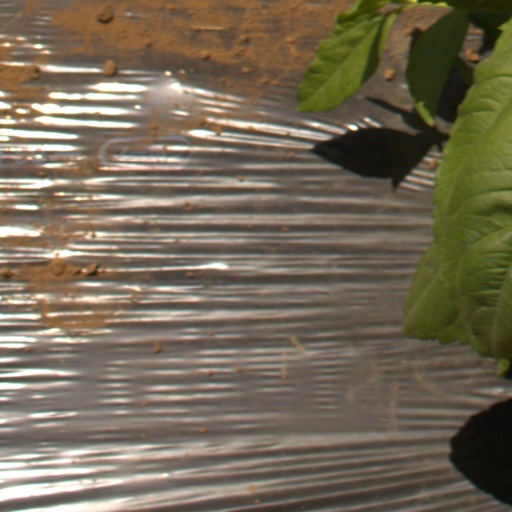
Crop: Jerusalem artichoke